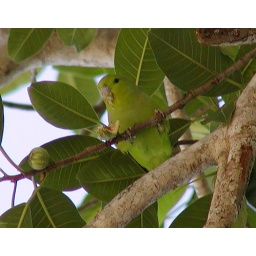
Mexican Parrotlet being a piggy eating figs in a ficus tree not far from Freddy's house in Rincon de Guayabitos, NAY.